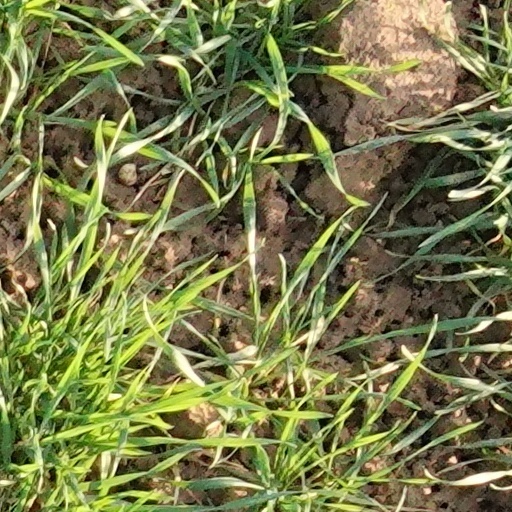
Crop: wheat